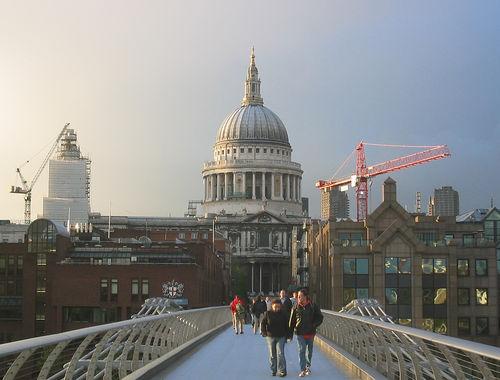
Weather: sun or clear